Family Radio Service

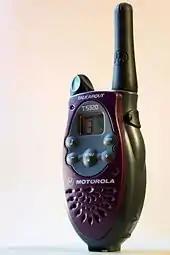
Motorola Talkabout T5320 FRS handheld radio

The Family Radio Service (FRS) is a walkie-talkie radio system authorized in the United States since 1996. This personal radio service uses channelized frequencies around 462 and 467 MHz in the ultra high frequency (UHF) band. It does not suffer the interference effects found on citizens' band (CB) at 27 MHz, or the 49 MHz band also used by cordless telephones, toys, and baby monitors. FRS uses frequency modulation (FM) instead of amplitude modulation (AM). Since the UHF band has different radio propagation characteristics, short-range use of FRS may be more predictable than the more powerful license-free radios operating in the HF CB band.